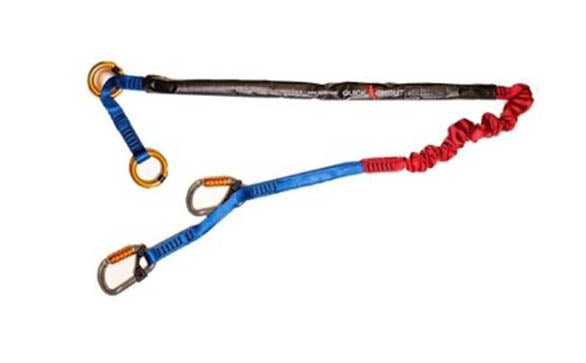
QuickFlight Ripcords
Replacement ripcords for QuickFlight and QuickFlight XL devices. Price excludes VAT, which will be added at checkout. UK shipping only.
Brand: Entre-Prises UK Ltd
Category: Sporting Goods > Outdoor Recreation > Hang Gliding & Skydiving